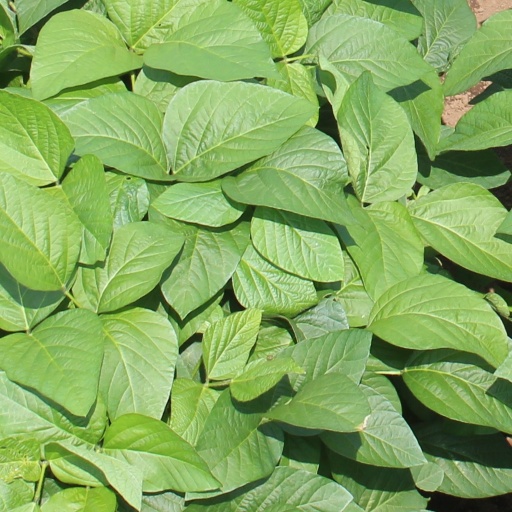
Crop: soybean